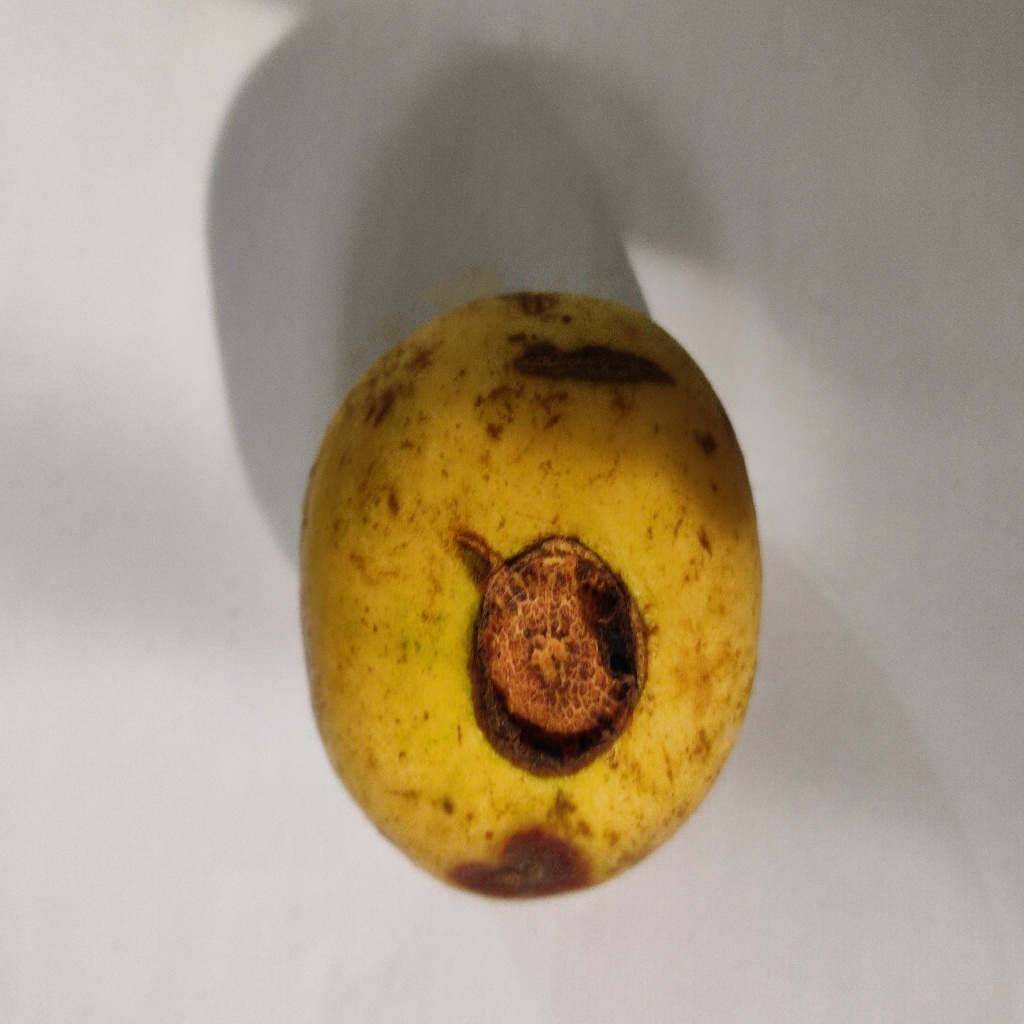
Crop: guava
Quality class: Defect